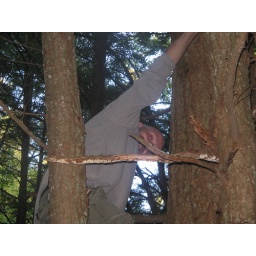
monkey in a tree